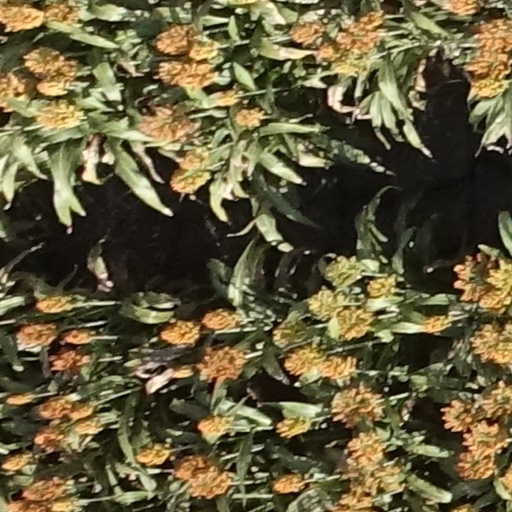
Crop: sorghum